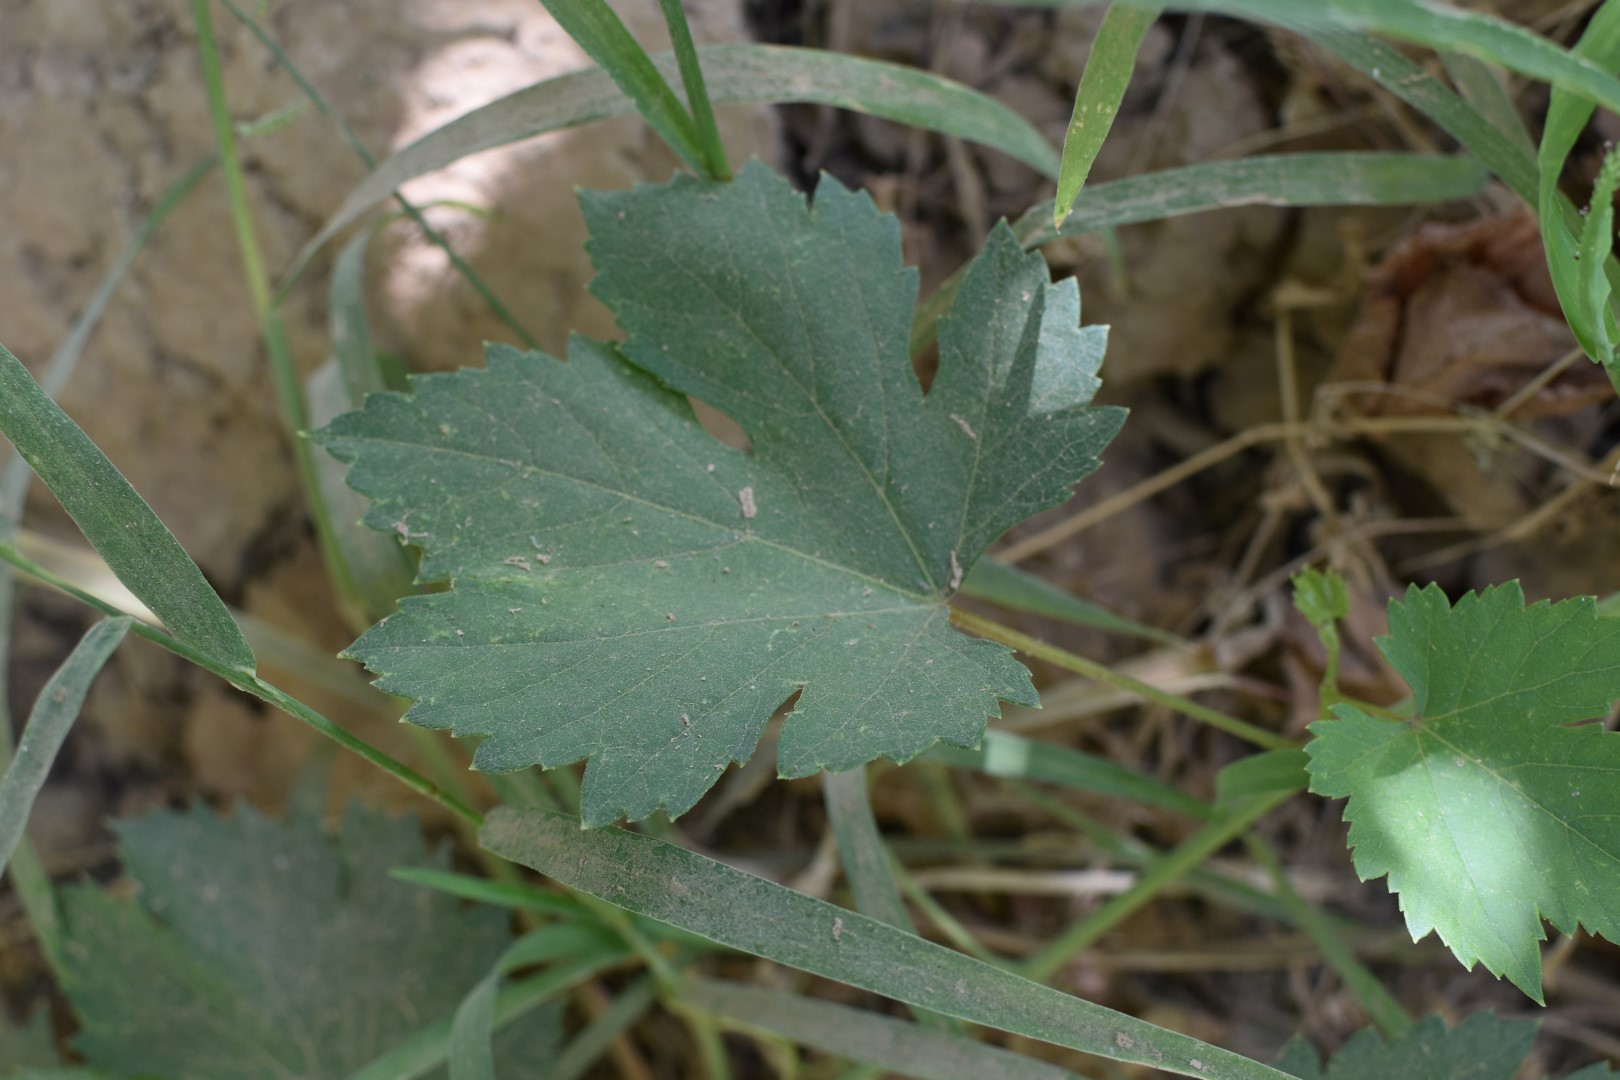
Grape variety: Halawani